MT-LBu

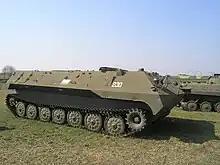
MT-LBu profile

The crew—a driver and a commander—is located in a compartment at the front of the vehicle, with the engine behind them. The compartment at the rear has a volume of 13 m. A load of 6,500 kg can be towed. The vehicle is fully amphibious, being propelled in the water by its tracks.